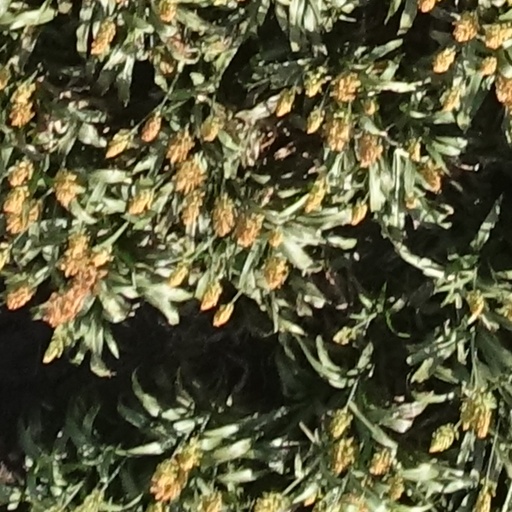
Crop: sorghum